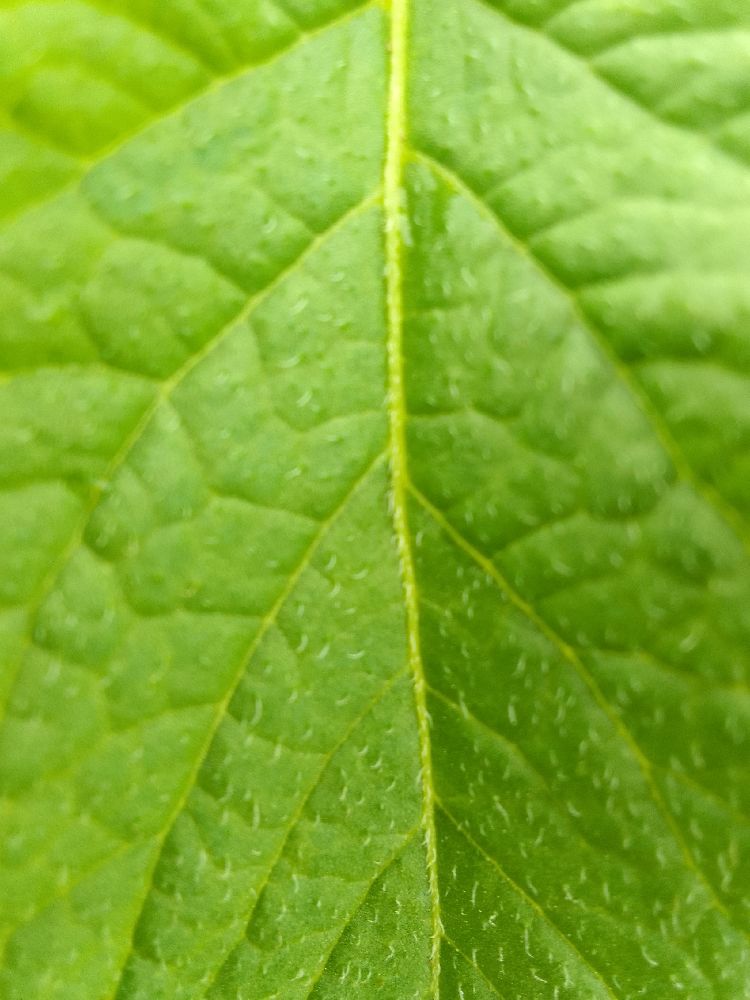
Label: Healthy